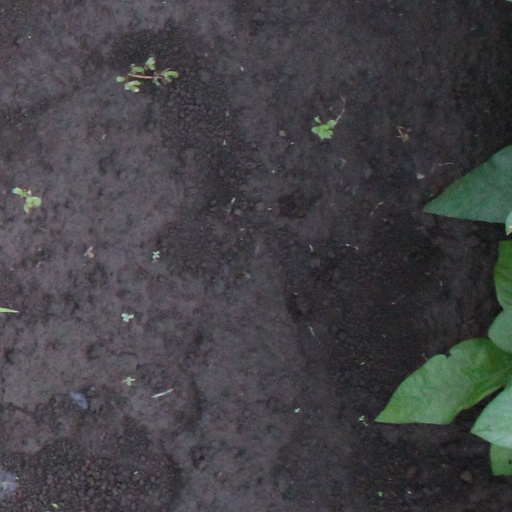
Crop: soybean